Battle of Saint-Mathieu

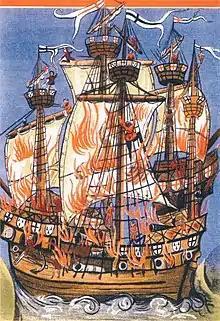
16th-century illustration made to accompany a Germain de Brie poem, showing "Marie-la-Cordelière" and "Regent" on fire

The Battle of Saint-Mathieu took place on 10 August 1512 during the War of the League of Cambrai, near Brest, France, between an English fleet of 25 ships commanded by Sir Edward Howard and a Franco-Breton fleet of 22 ships commanded by René de Clermont. It is possibly the first battle between ships using cannon through ports, although this played a minor role in the fighting. This was one of only two full-fledged naval battles fought by King Henry VIII's Tudor navy, along with the later Battle of the Solent. During the battle, each navy's largest and most powerful ship — "Regent"and the "Marie-la-Cordelière" (or simply "Cordelière") – were destroyed in a large explosion aboard the latter.